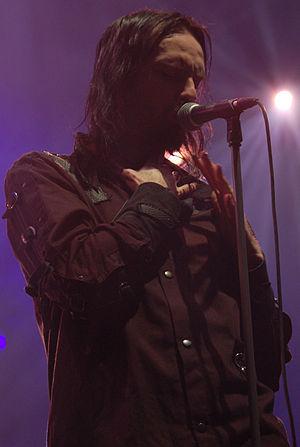
Aaron Stainthorpe est le chanteur du groupe de doom/death metal britannique My Dying Bride depuis ses débuts.